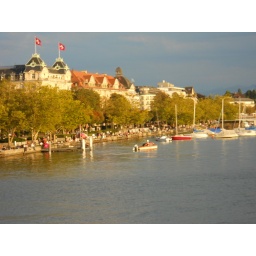
View from the bridge Opera house being restored in the background